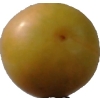
Label: cherry_wax